Poomaram

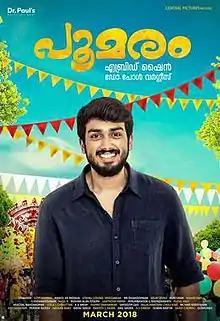
Theatrical release poster

Poomaram is a 2018 Indian Malayalam-language musical drama film written, co-produced and directed by Abrid Shine. The film stars Kalidas Jayaram and Neeta Pillai in the lead roles. The film marks the debut of Kalidas Jayaram as a Lead actor in Malayalam cinema.